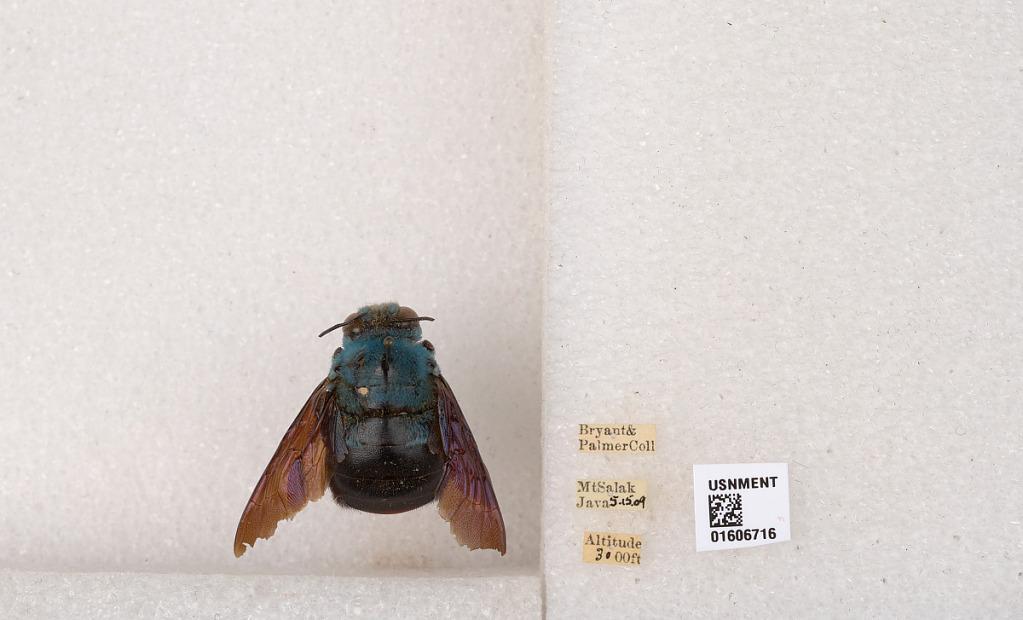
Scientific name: Xylocopa (Koptortosoma) caerulea (Fabricius)
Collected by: Bryant & Palmer
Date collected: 1909-5-15
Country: Indonesia
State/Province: West Java
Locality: Mt. Salak